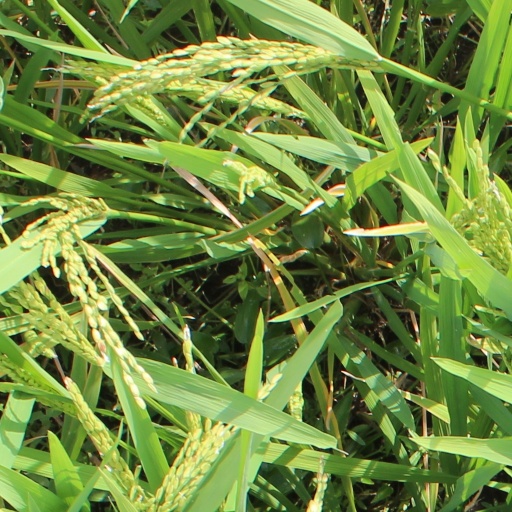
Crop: rice